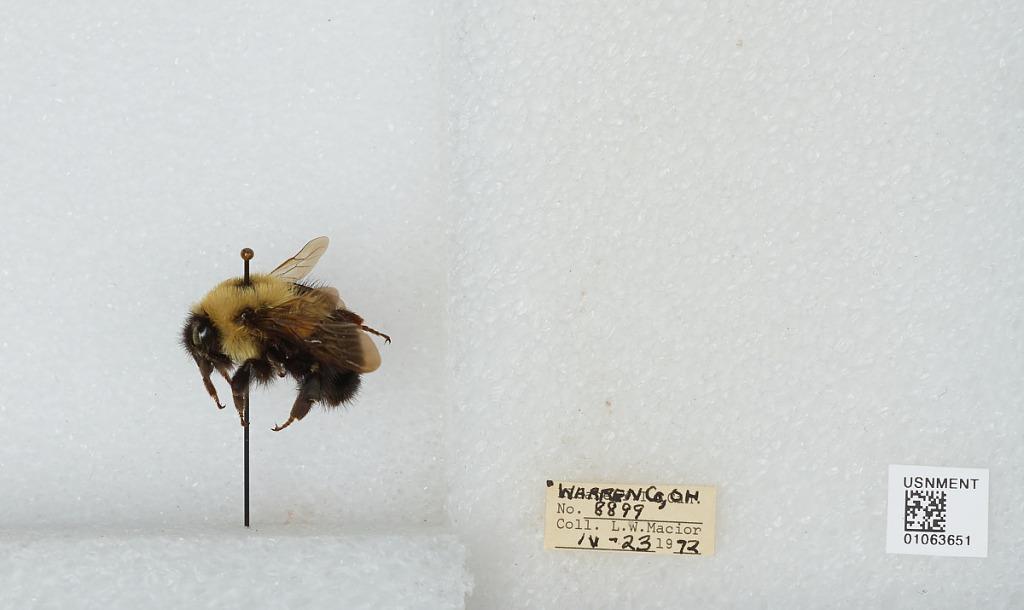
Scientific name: Bombus (Pyrobombus) bimaculatus Cresson
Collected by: L. Macior
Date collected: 1972-4-23
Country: United States
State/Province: Ohio
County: Warren
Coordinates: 39.4242, -84.1856